Nightline

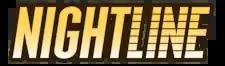
Former logo, used from January 1998 to December 2017. This variant (which was displayed upright until November 2002) is based on the program's original 1980–97 logo.

On April 30, 2004, Koppel read the names of members of the United States Armed Forces who were killed in the Iraq War since it began in March 2003. This prompted controversy from conservatives who believed that Koppel was making a political statement, and from management at Hunt Valley, Maryland–based television station owner Sinclair Broadcast Group, which felt that ABC was undermining the war effort in Iraq; in protest, ordered forced its ABC-affiliated stations not to air that night's edition, and instead had the stations air a special in which the "merits" of the war would be debated. Sinclair invited Koppel to participate in the replacement program, but he declined.